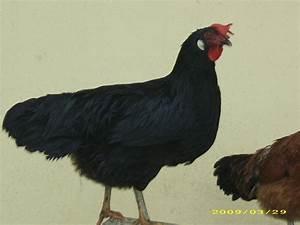
chicken